Mitcham railway station, Adelaide

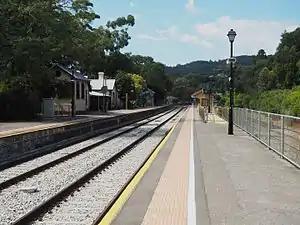
Southbound view from Platform 1, March 2016

Mitcham railway station is located on the Belair line in Adelaide. Situated 8.5 kilometres from Adelaide station, it is in the suburb of Lower Mitcham.